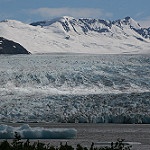
Label: glacier